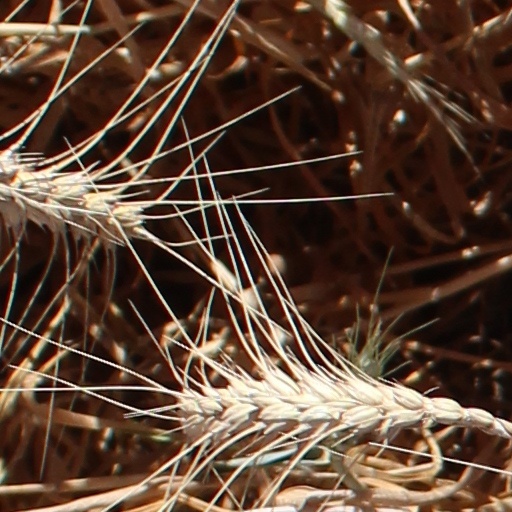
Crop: wheat